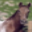
Label: horse